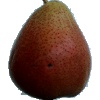
Label: pear_forelle